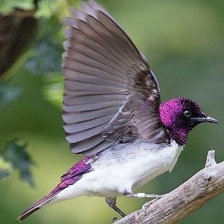
Species: VIOLET BACKED STARLING
Scientific name: CINNYRICINCLUS LEUCOGASTER